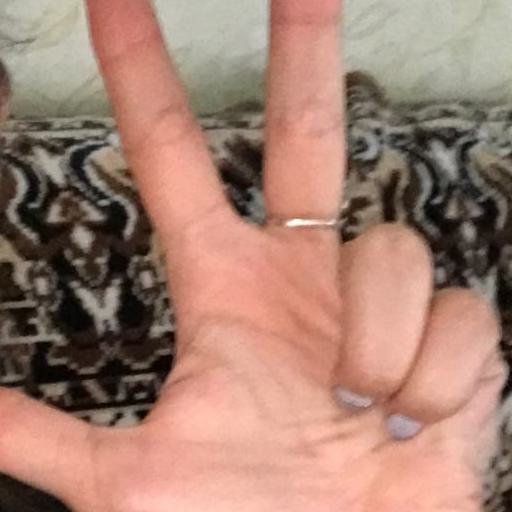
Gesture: three2